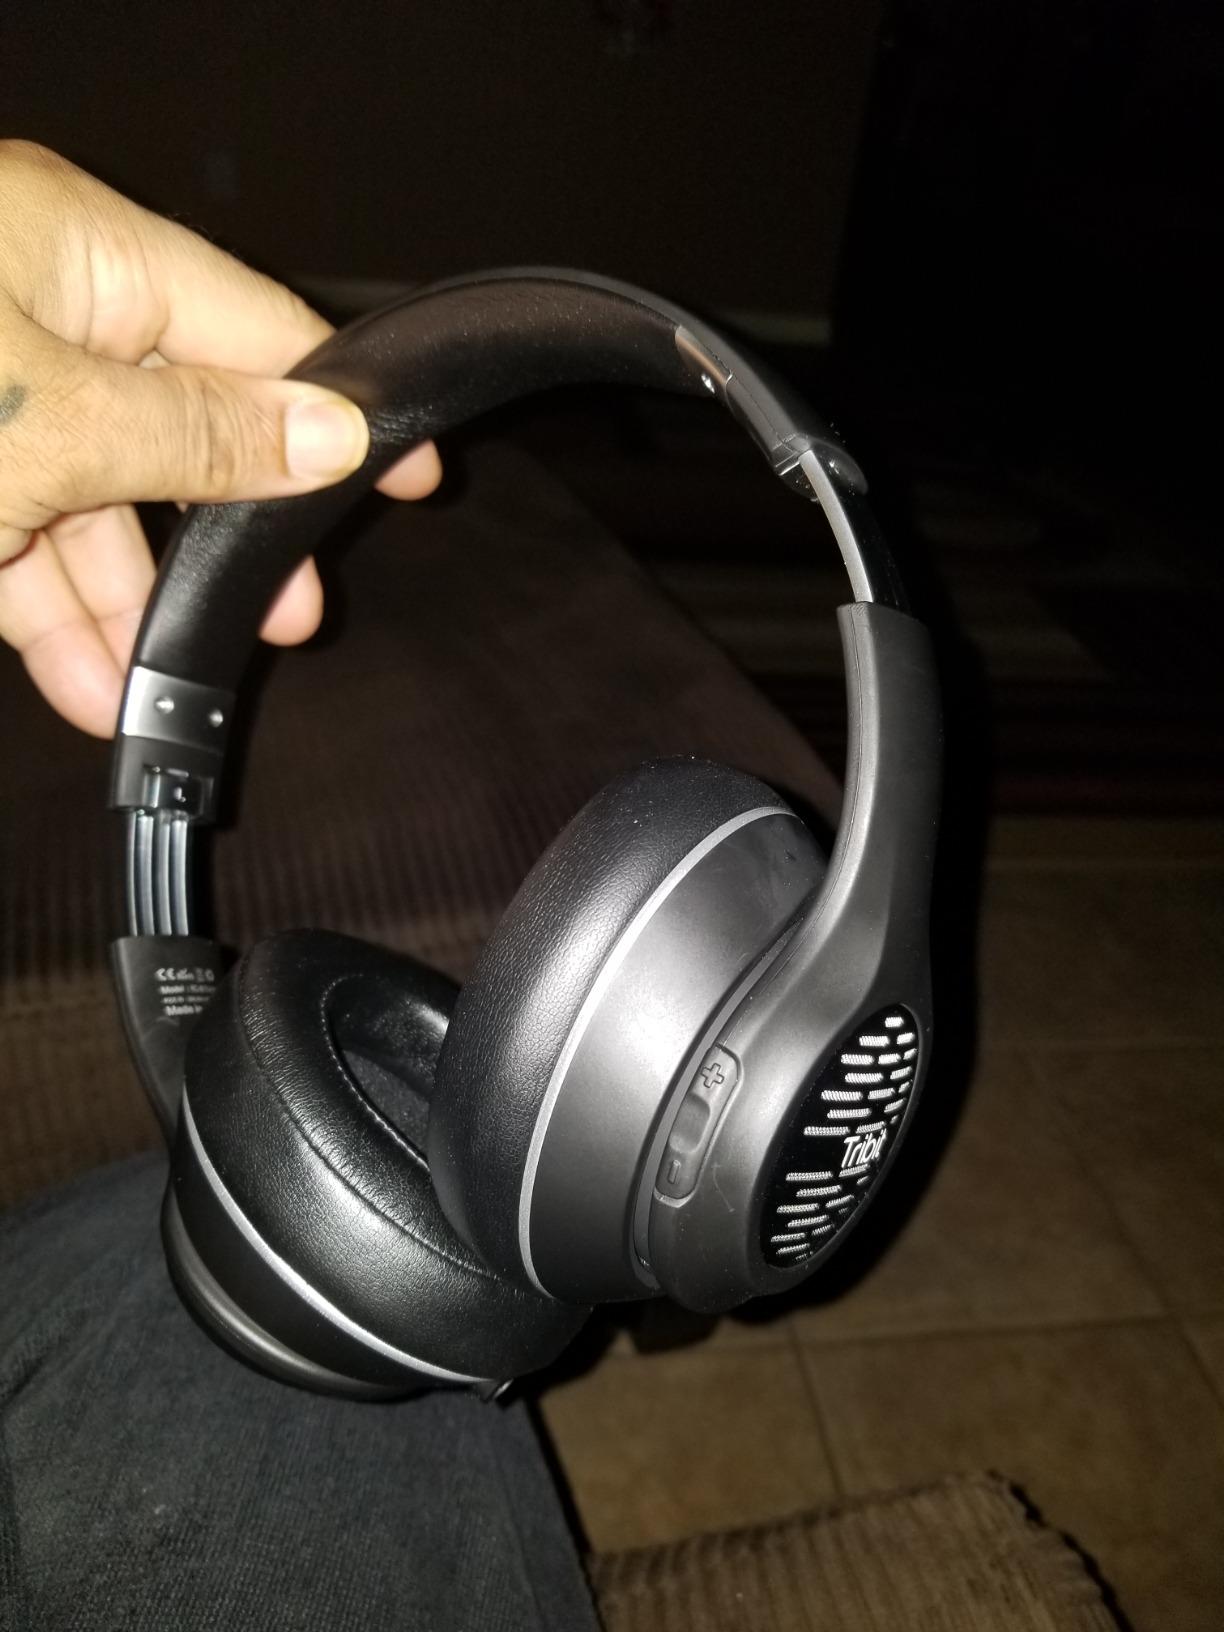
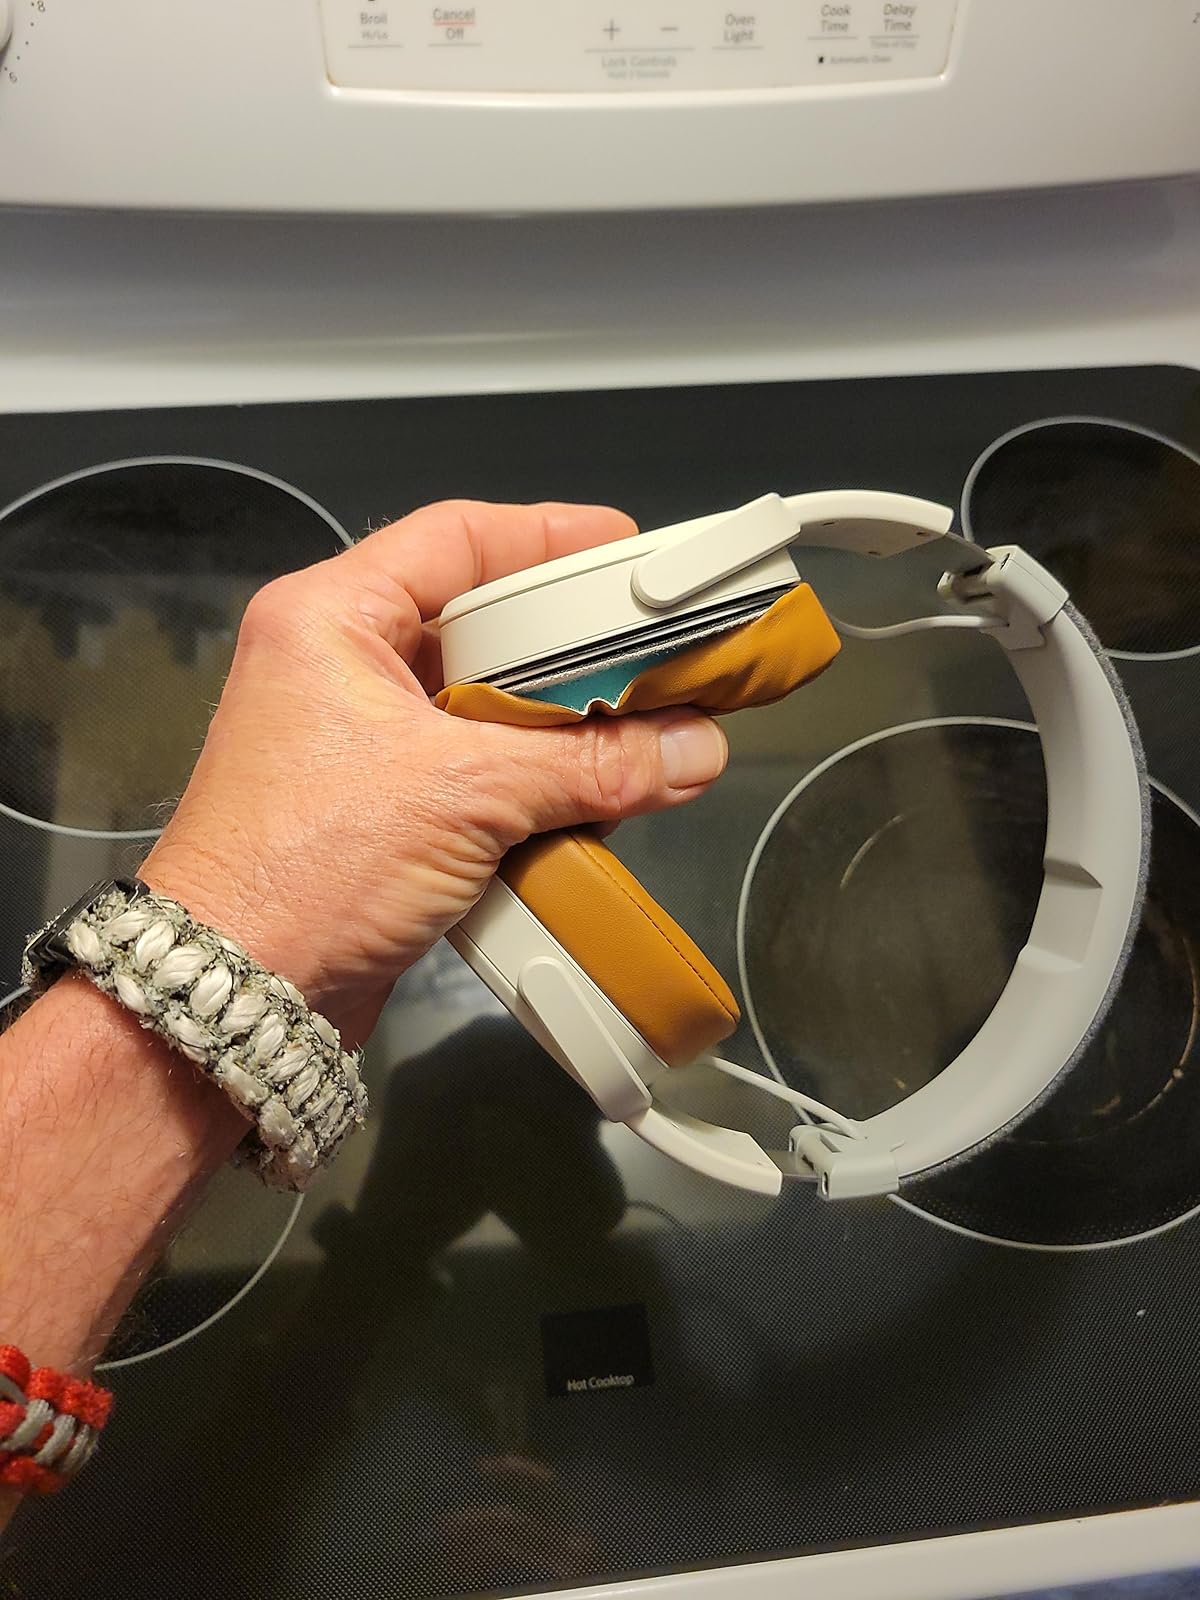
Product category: headphones
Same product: no